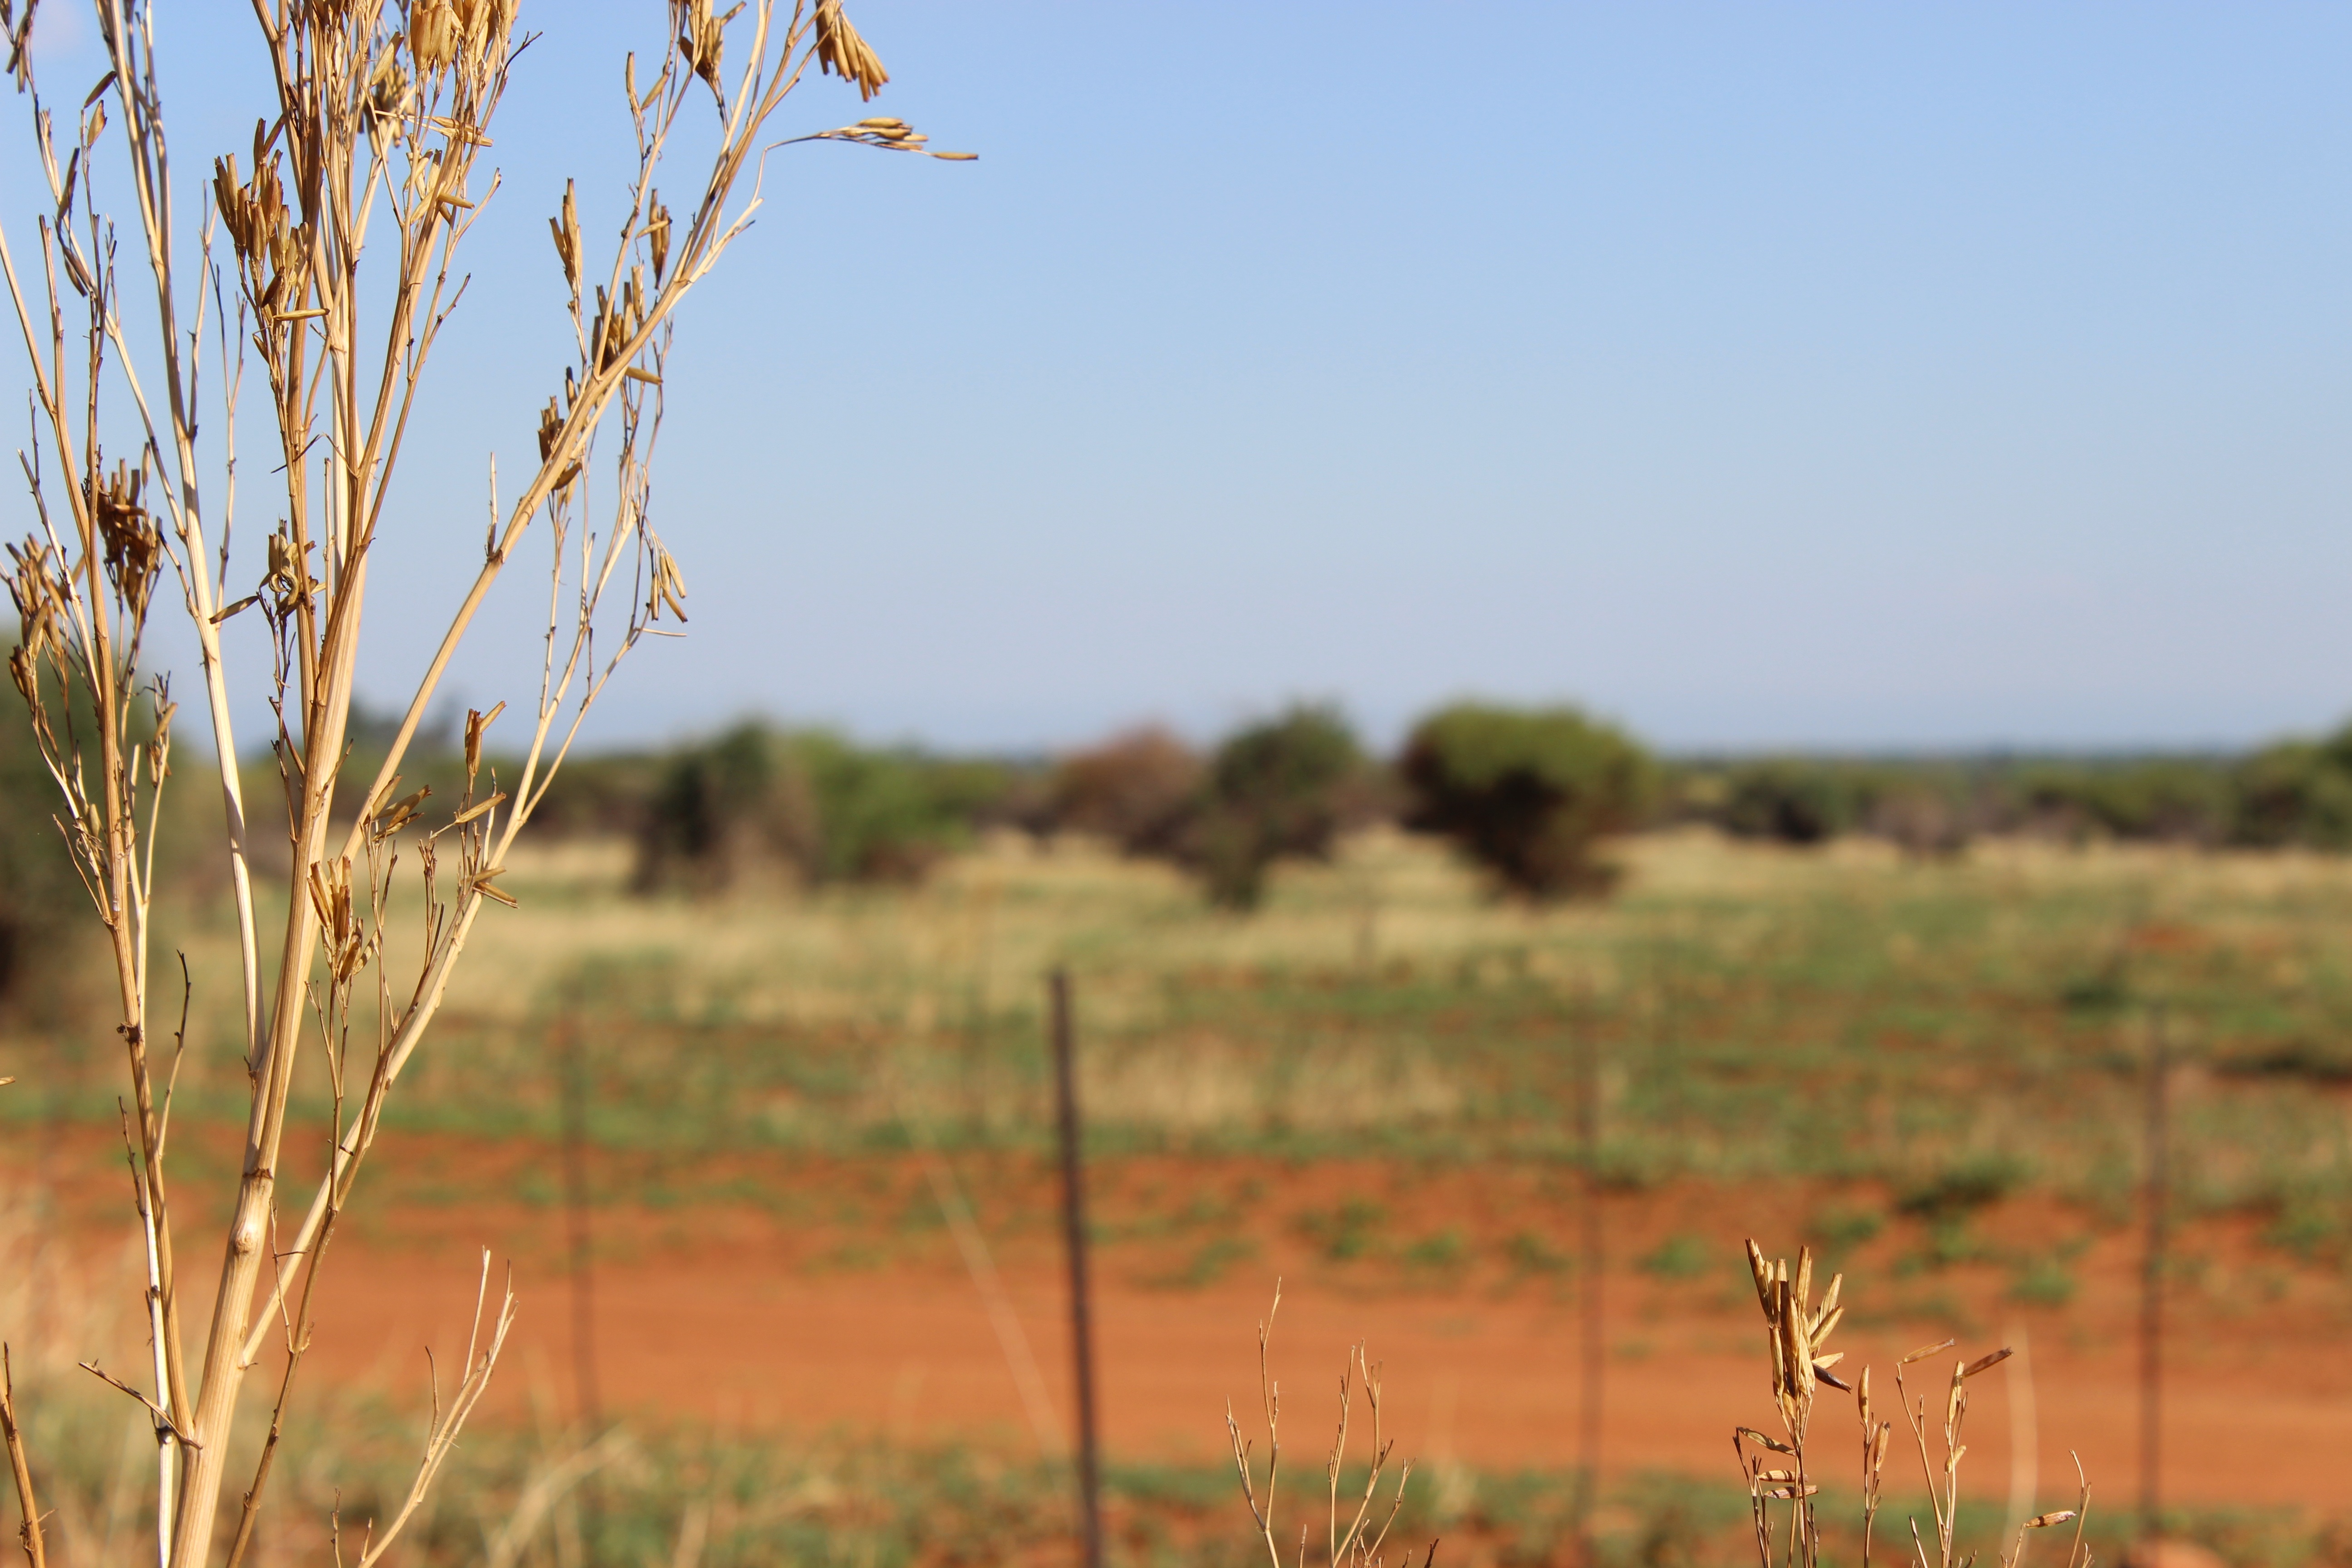
landscape, nature, grass, plant, field, meadow, prairie, flower, wildlife, wild, bush, pasture, natural, africa, soil, agriculture, flora, savanna, plain, south, grassland, habitat, safari, ecosystem, south africa, steppe, rural area, natural environment, grass family